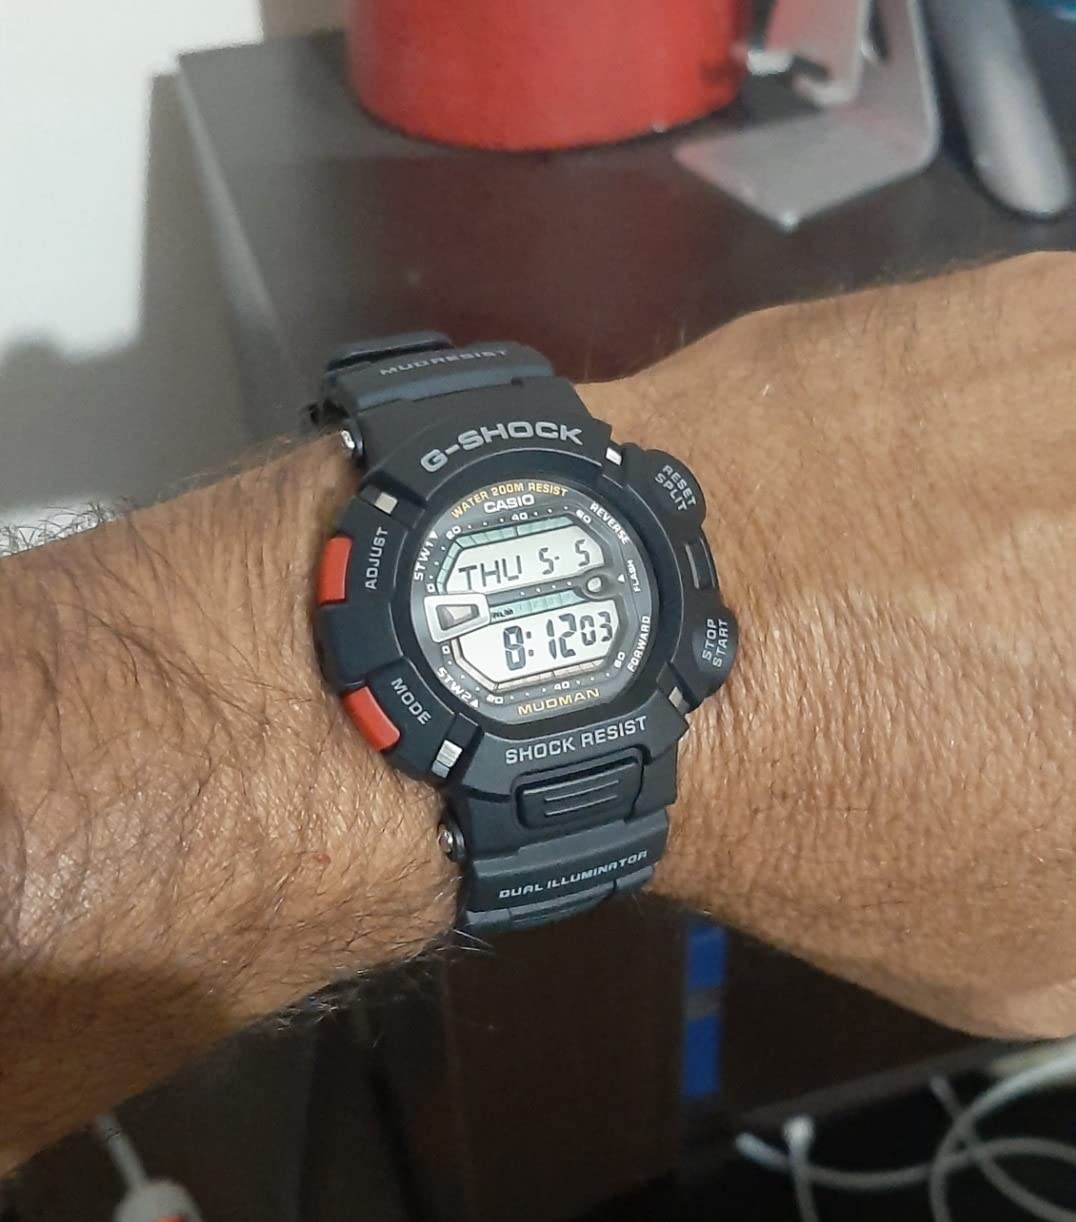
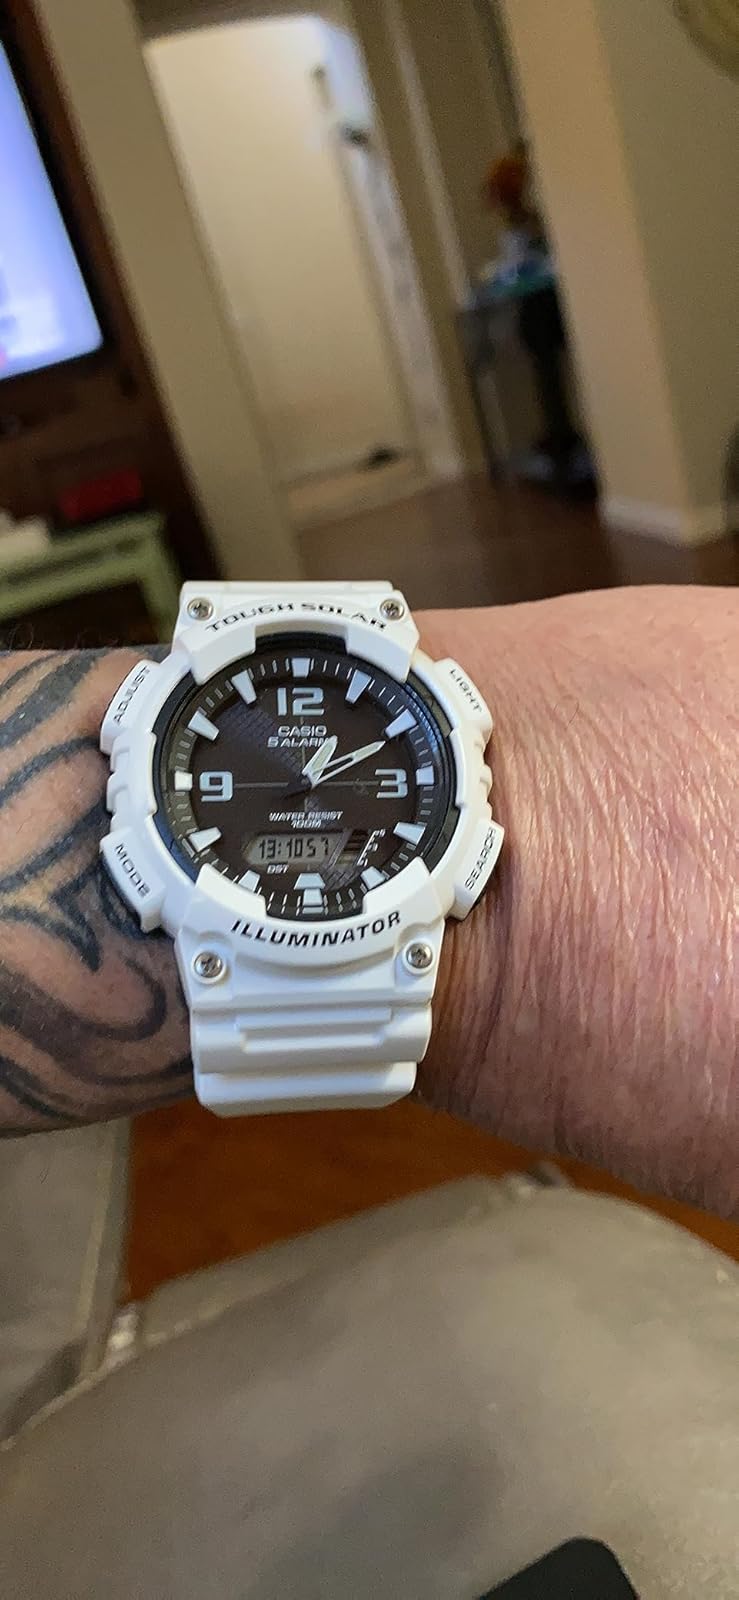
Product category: accessories_watch
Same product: no